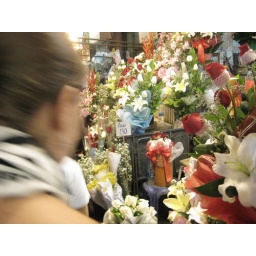
The flower market in Bangkok